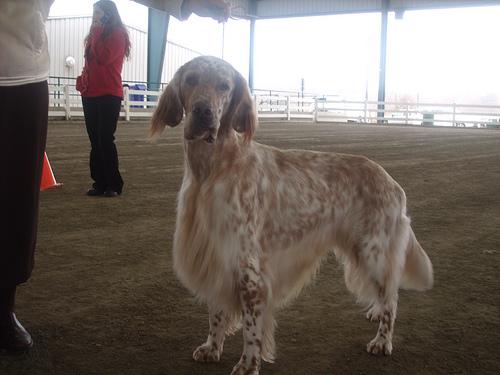
Breed: english setter